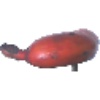
Label: red_banana